Frank Rutter

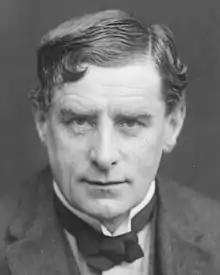
Walter Sickert.

MacColl ascertained that the trustees would accept Eugène Boudin, who Rutter protested was not an Impressionist but whom he accepted out of necessity, mollified by MacColl's argument that "he's the beginning of Impressionism and we can make a start with him." To avoid any accusations of logrolling Durand-Ruel's exhibition, they agreed that Rutter would travel to Van der Veldt, a private collector in Le Havre, to choose a Boudin painting. He brought back as personal luggage Boudin's 1888 painting, "Entre les jetées, Trouville" ("The Entrance to Trouville Harbour"), and wrote to MacColl on 11 October 1905 to inform him of the work he had selected, which Van der Veldt had accepted £120 for provided it would go to a national collection and which was waiting at the Goupil Gallery for MacColl to see.